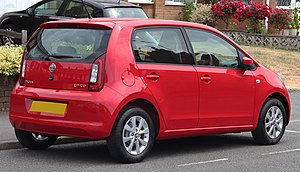
Volkswagen up! / Modelændringer
Volkswagen up! er en mikrobil fra Volkswagen. Den tilhører New Small Family-serien og er i Europa efterfølger for Volkswagen Fox. Produktionen startede i december 2011, og bilen kom på markedet i Tyskland den 3. december 2011 og i hele Europa i april 2012.